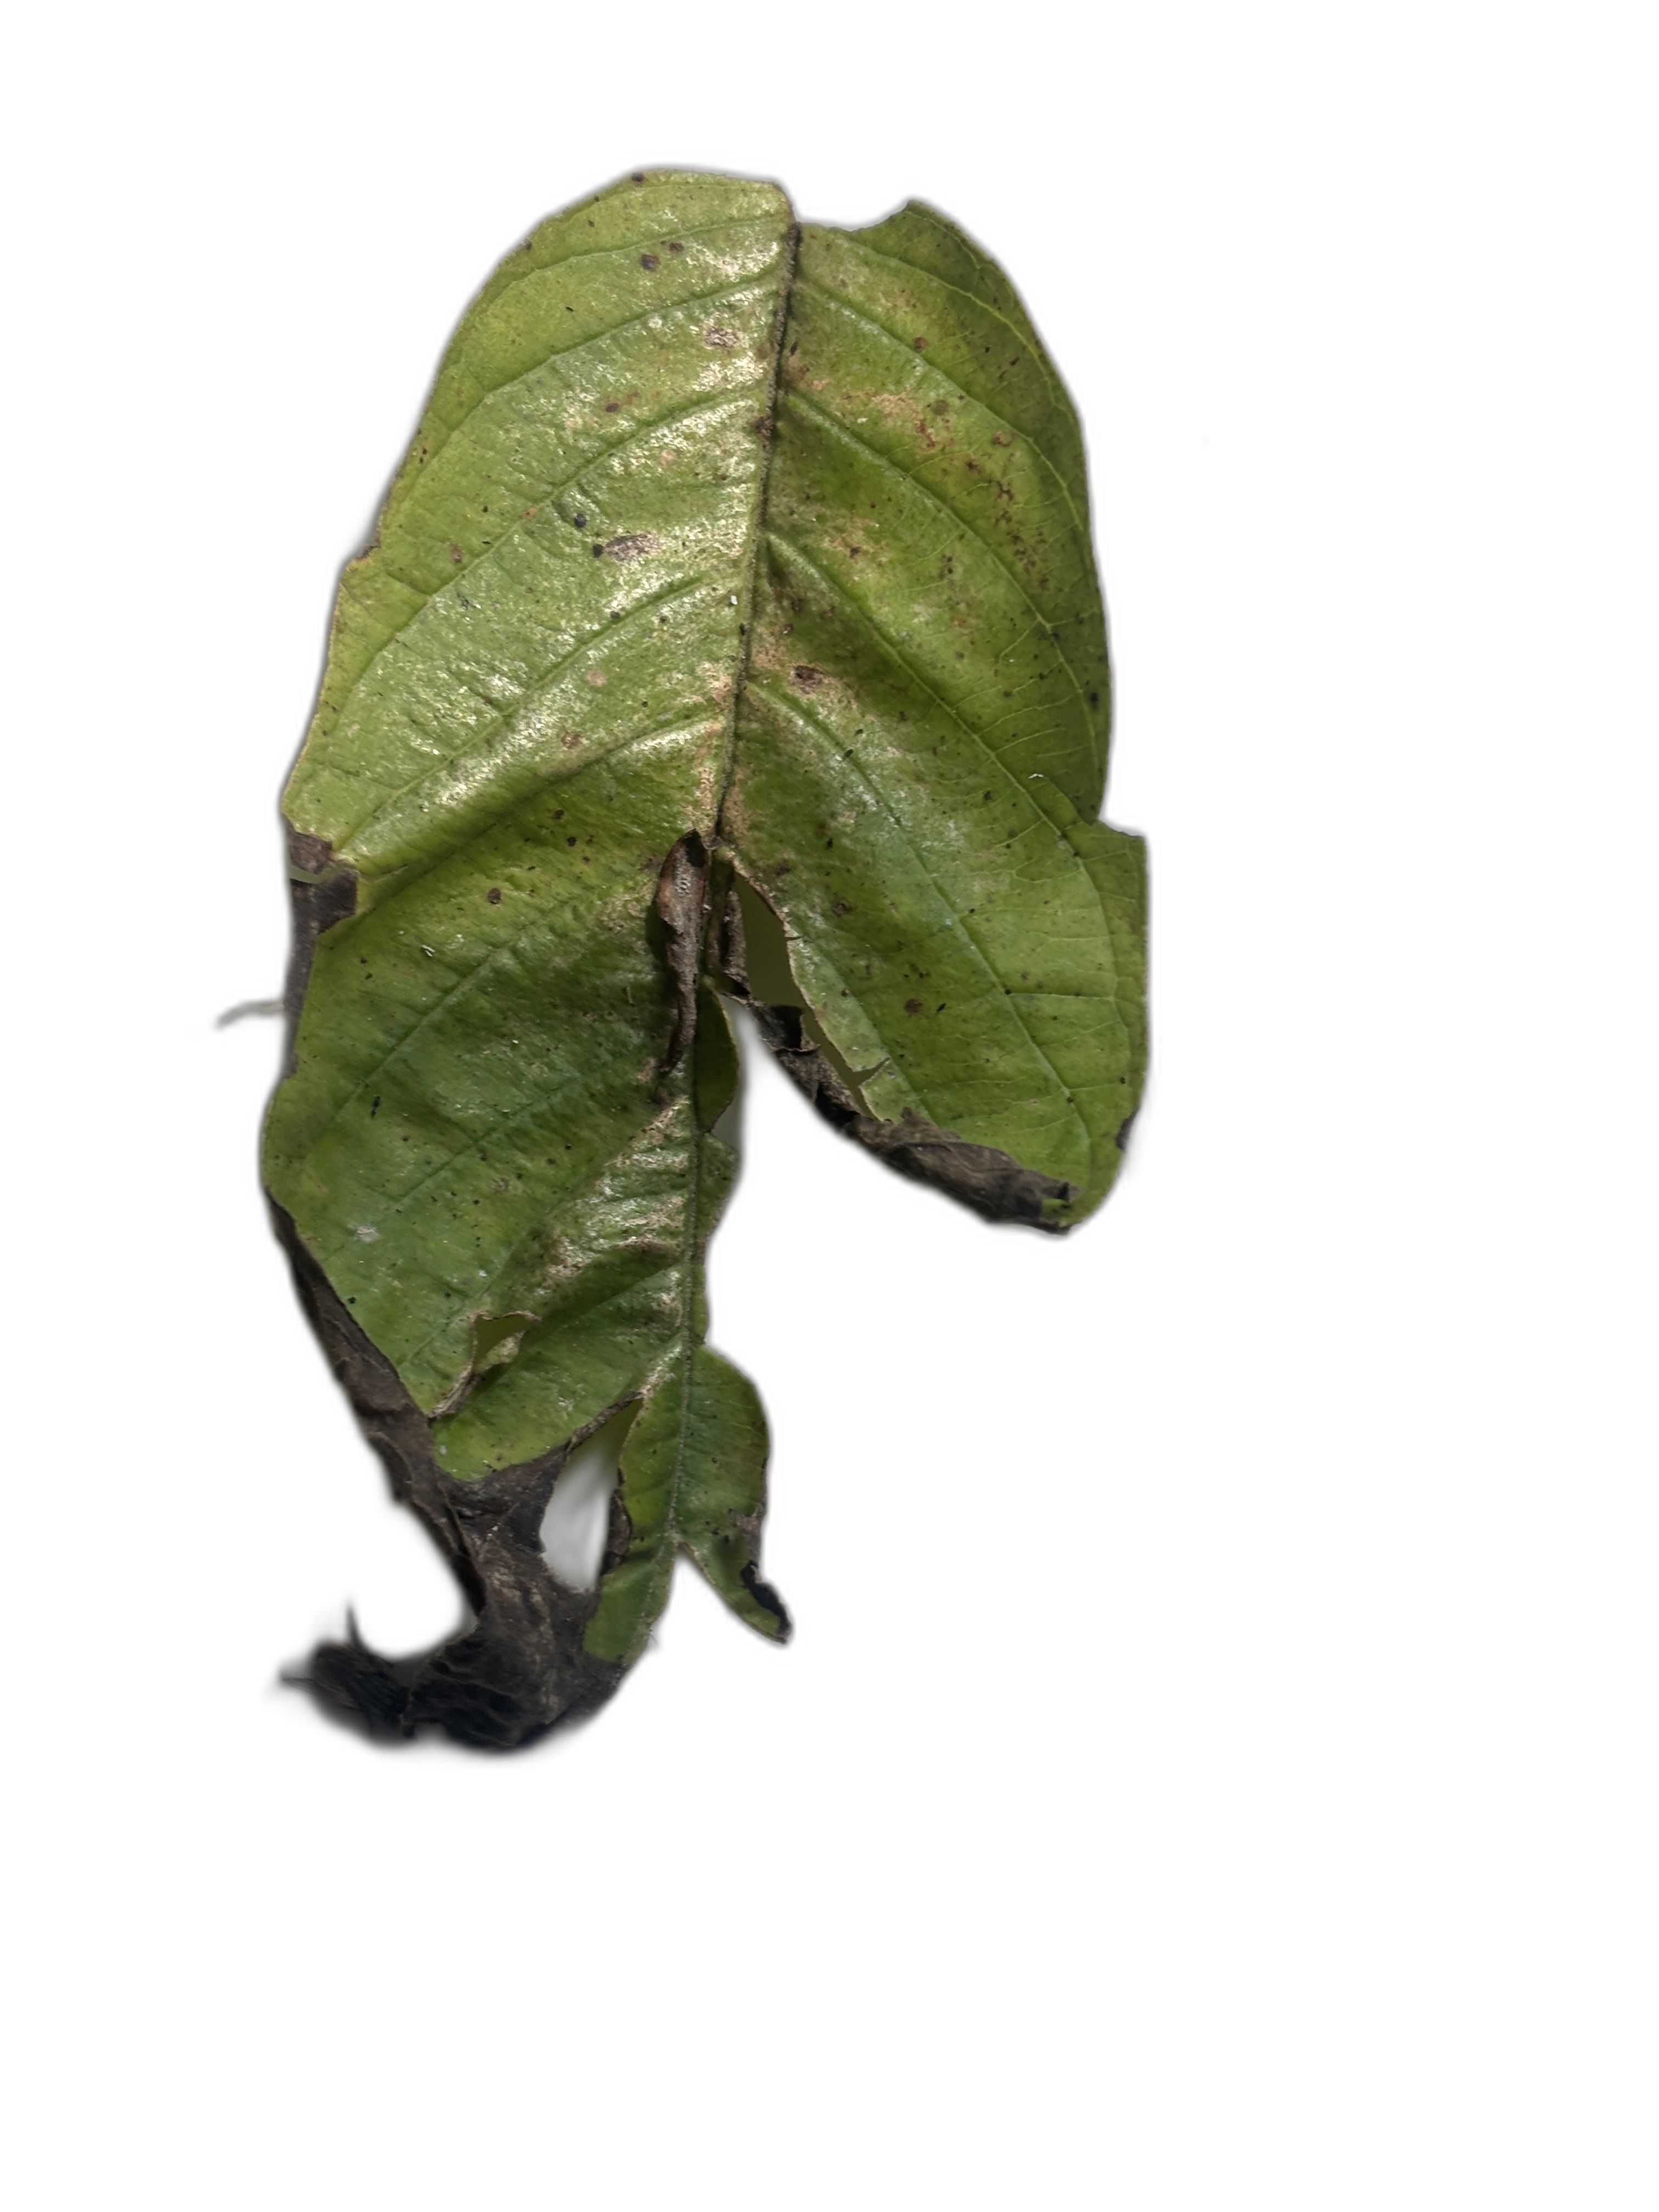
Plant part: leaf
Disease: Canker